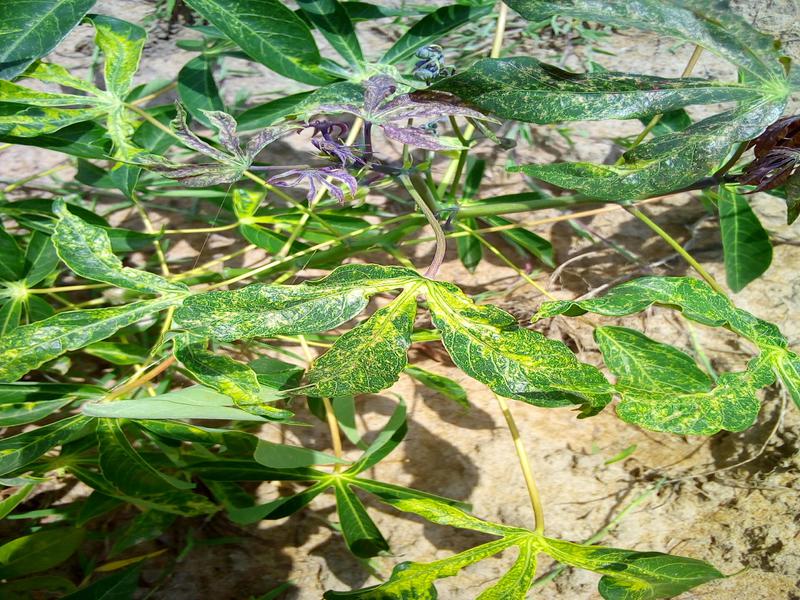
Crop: cassava
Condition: mosaic_disease